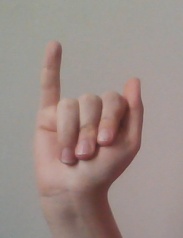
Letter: meem